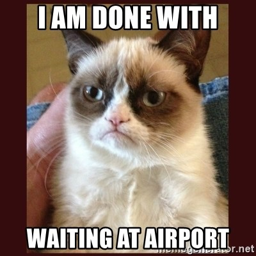
tard pedigreed animal - i am done with waiting at airport